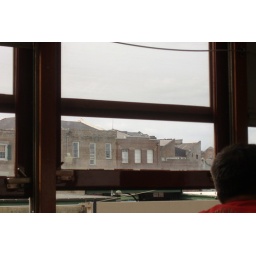
view of the quarter, near esplanade, from the street car